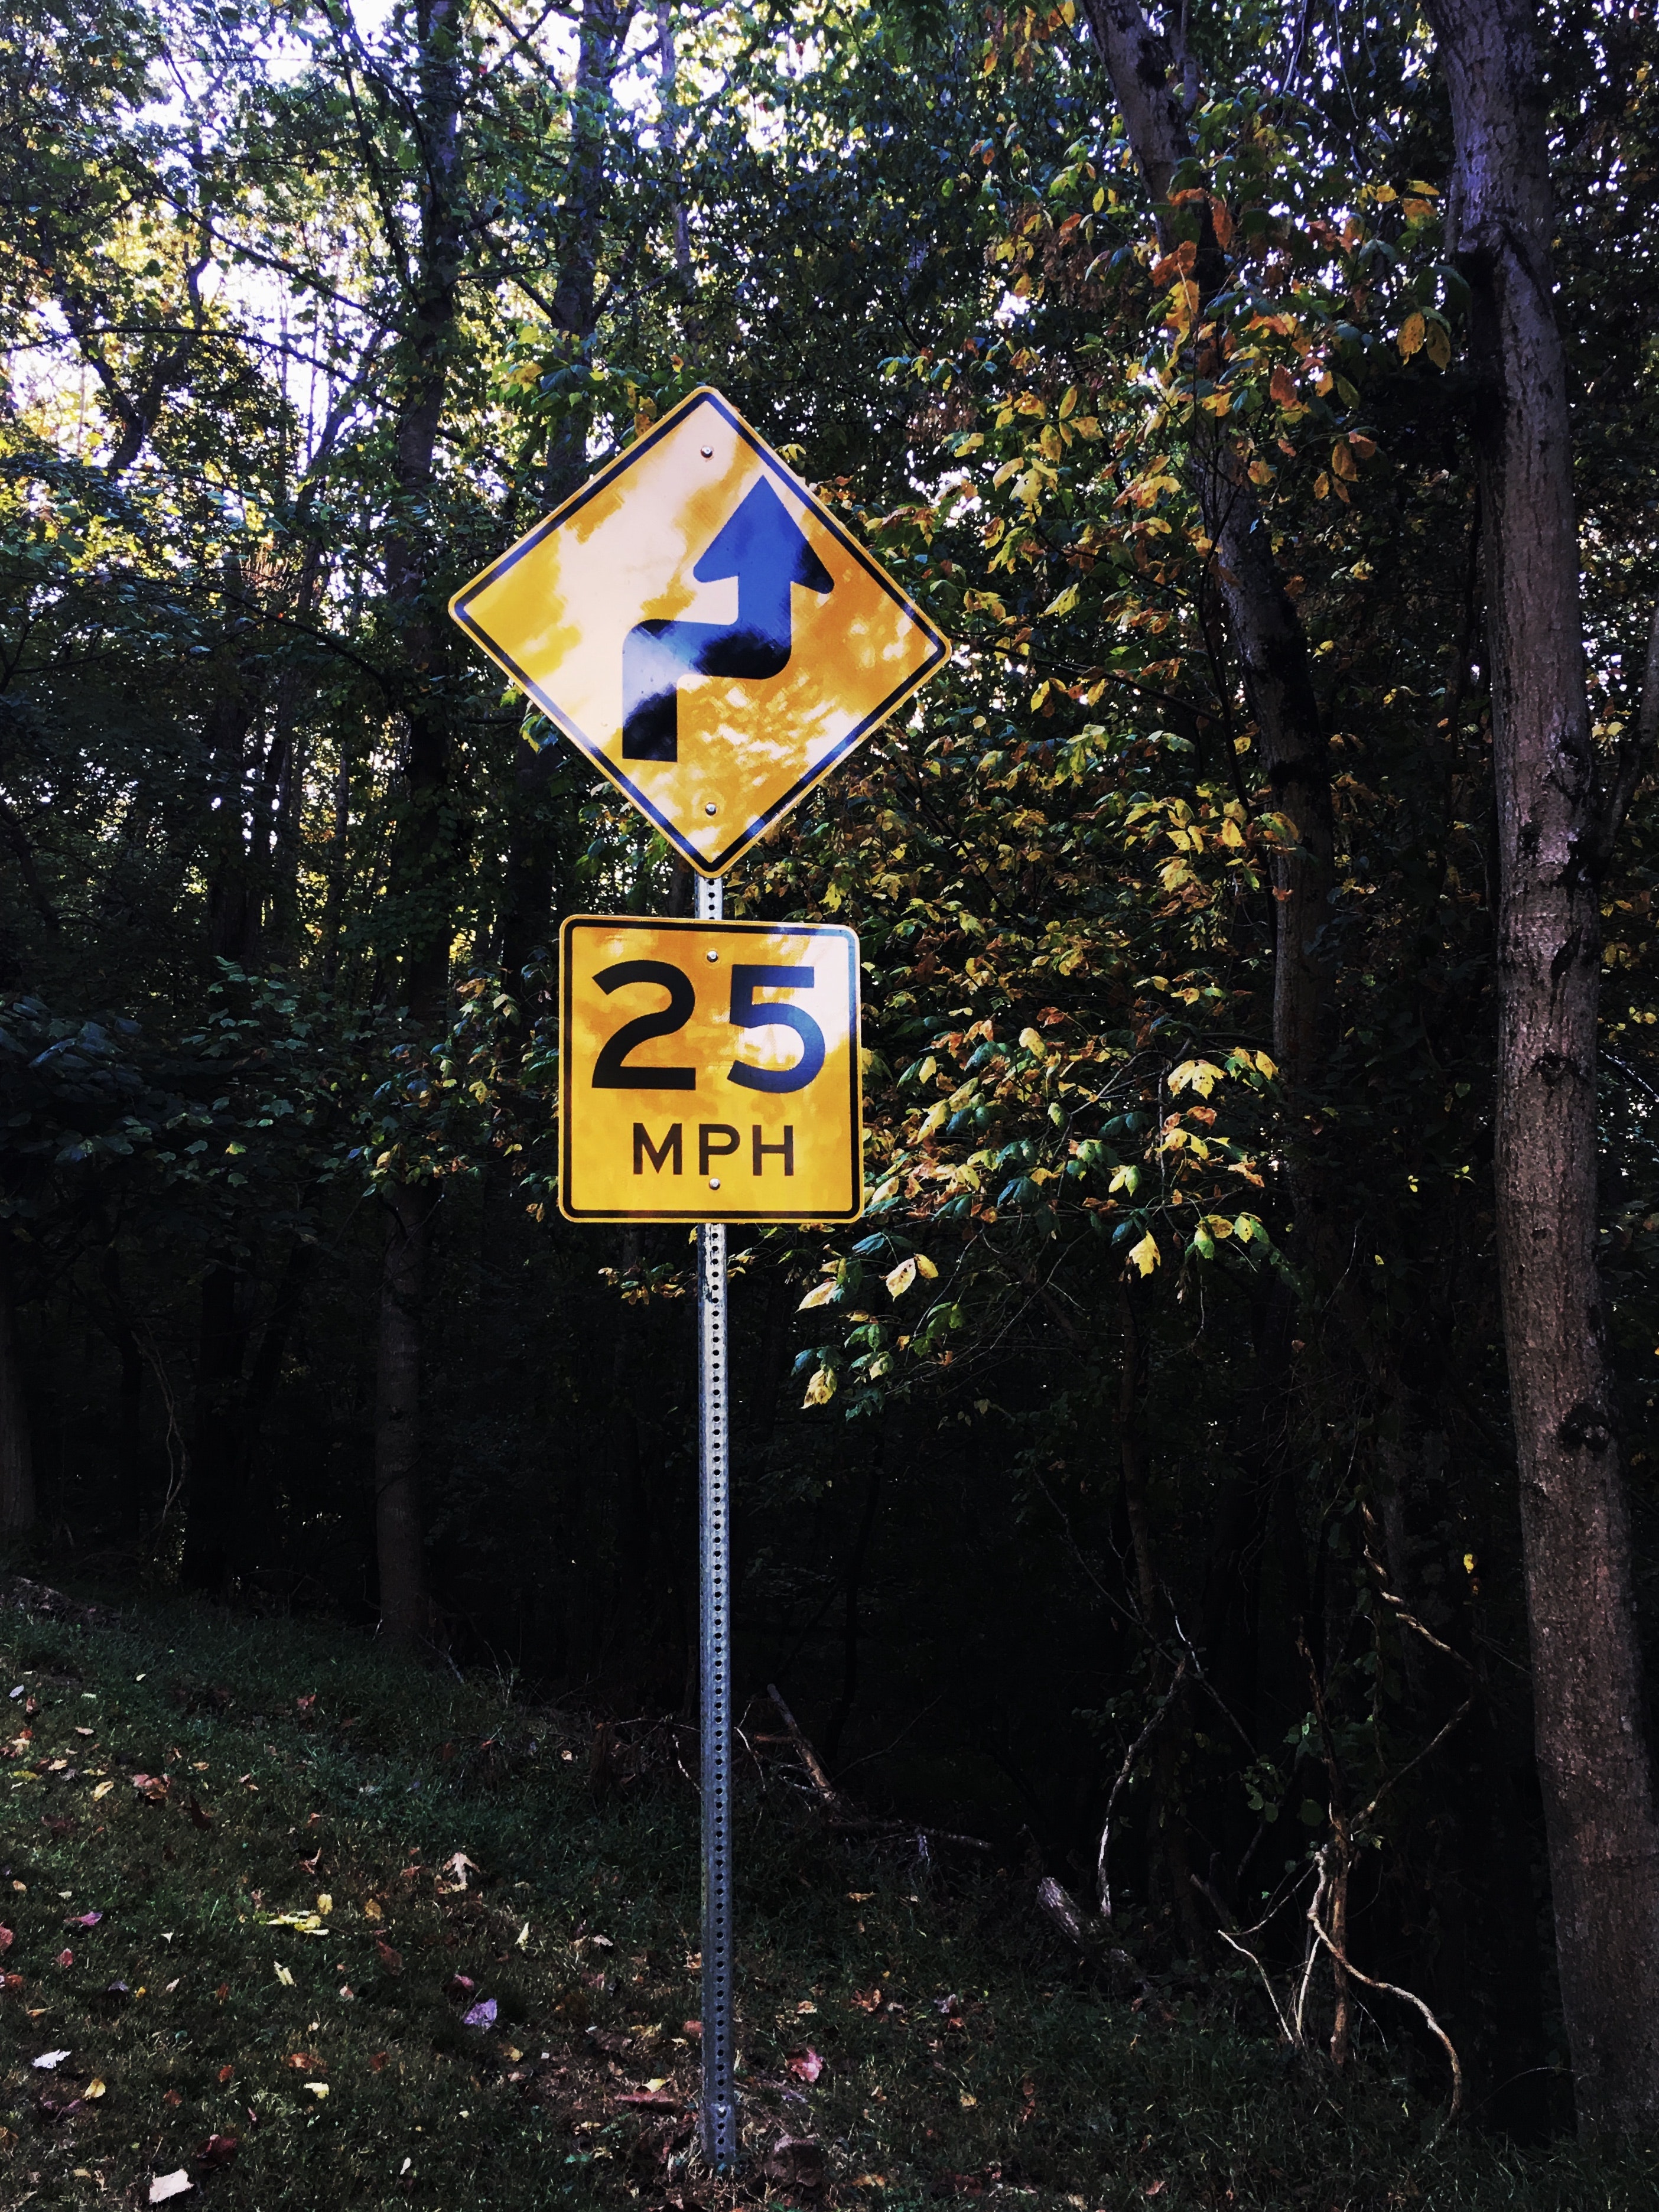
sign, traffic sign, signage, street sign, tree, yellow, road, leaf, plant, thoroughfare, street, forest